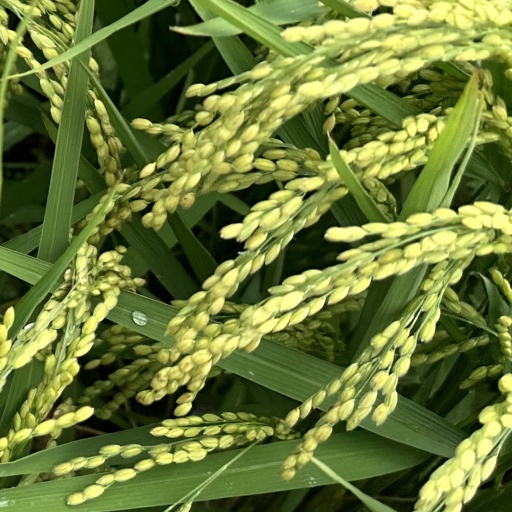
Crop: rice